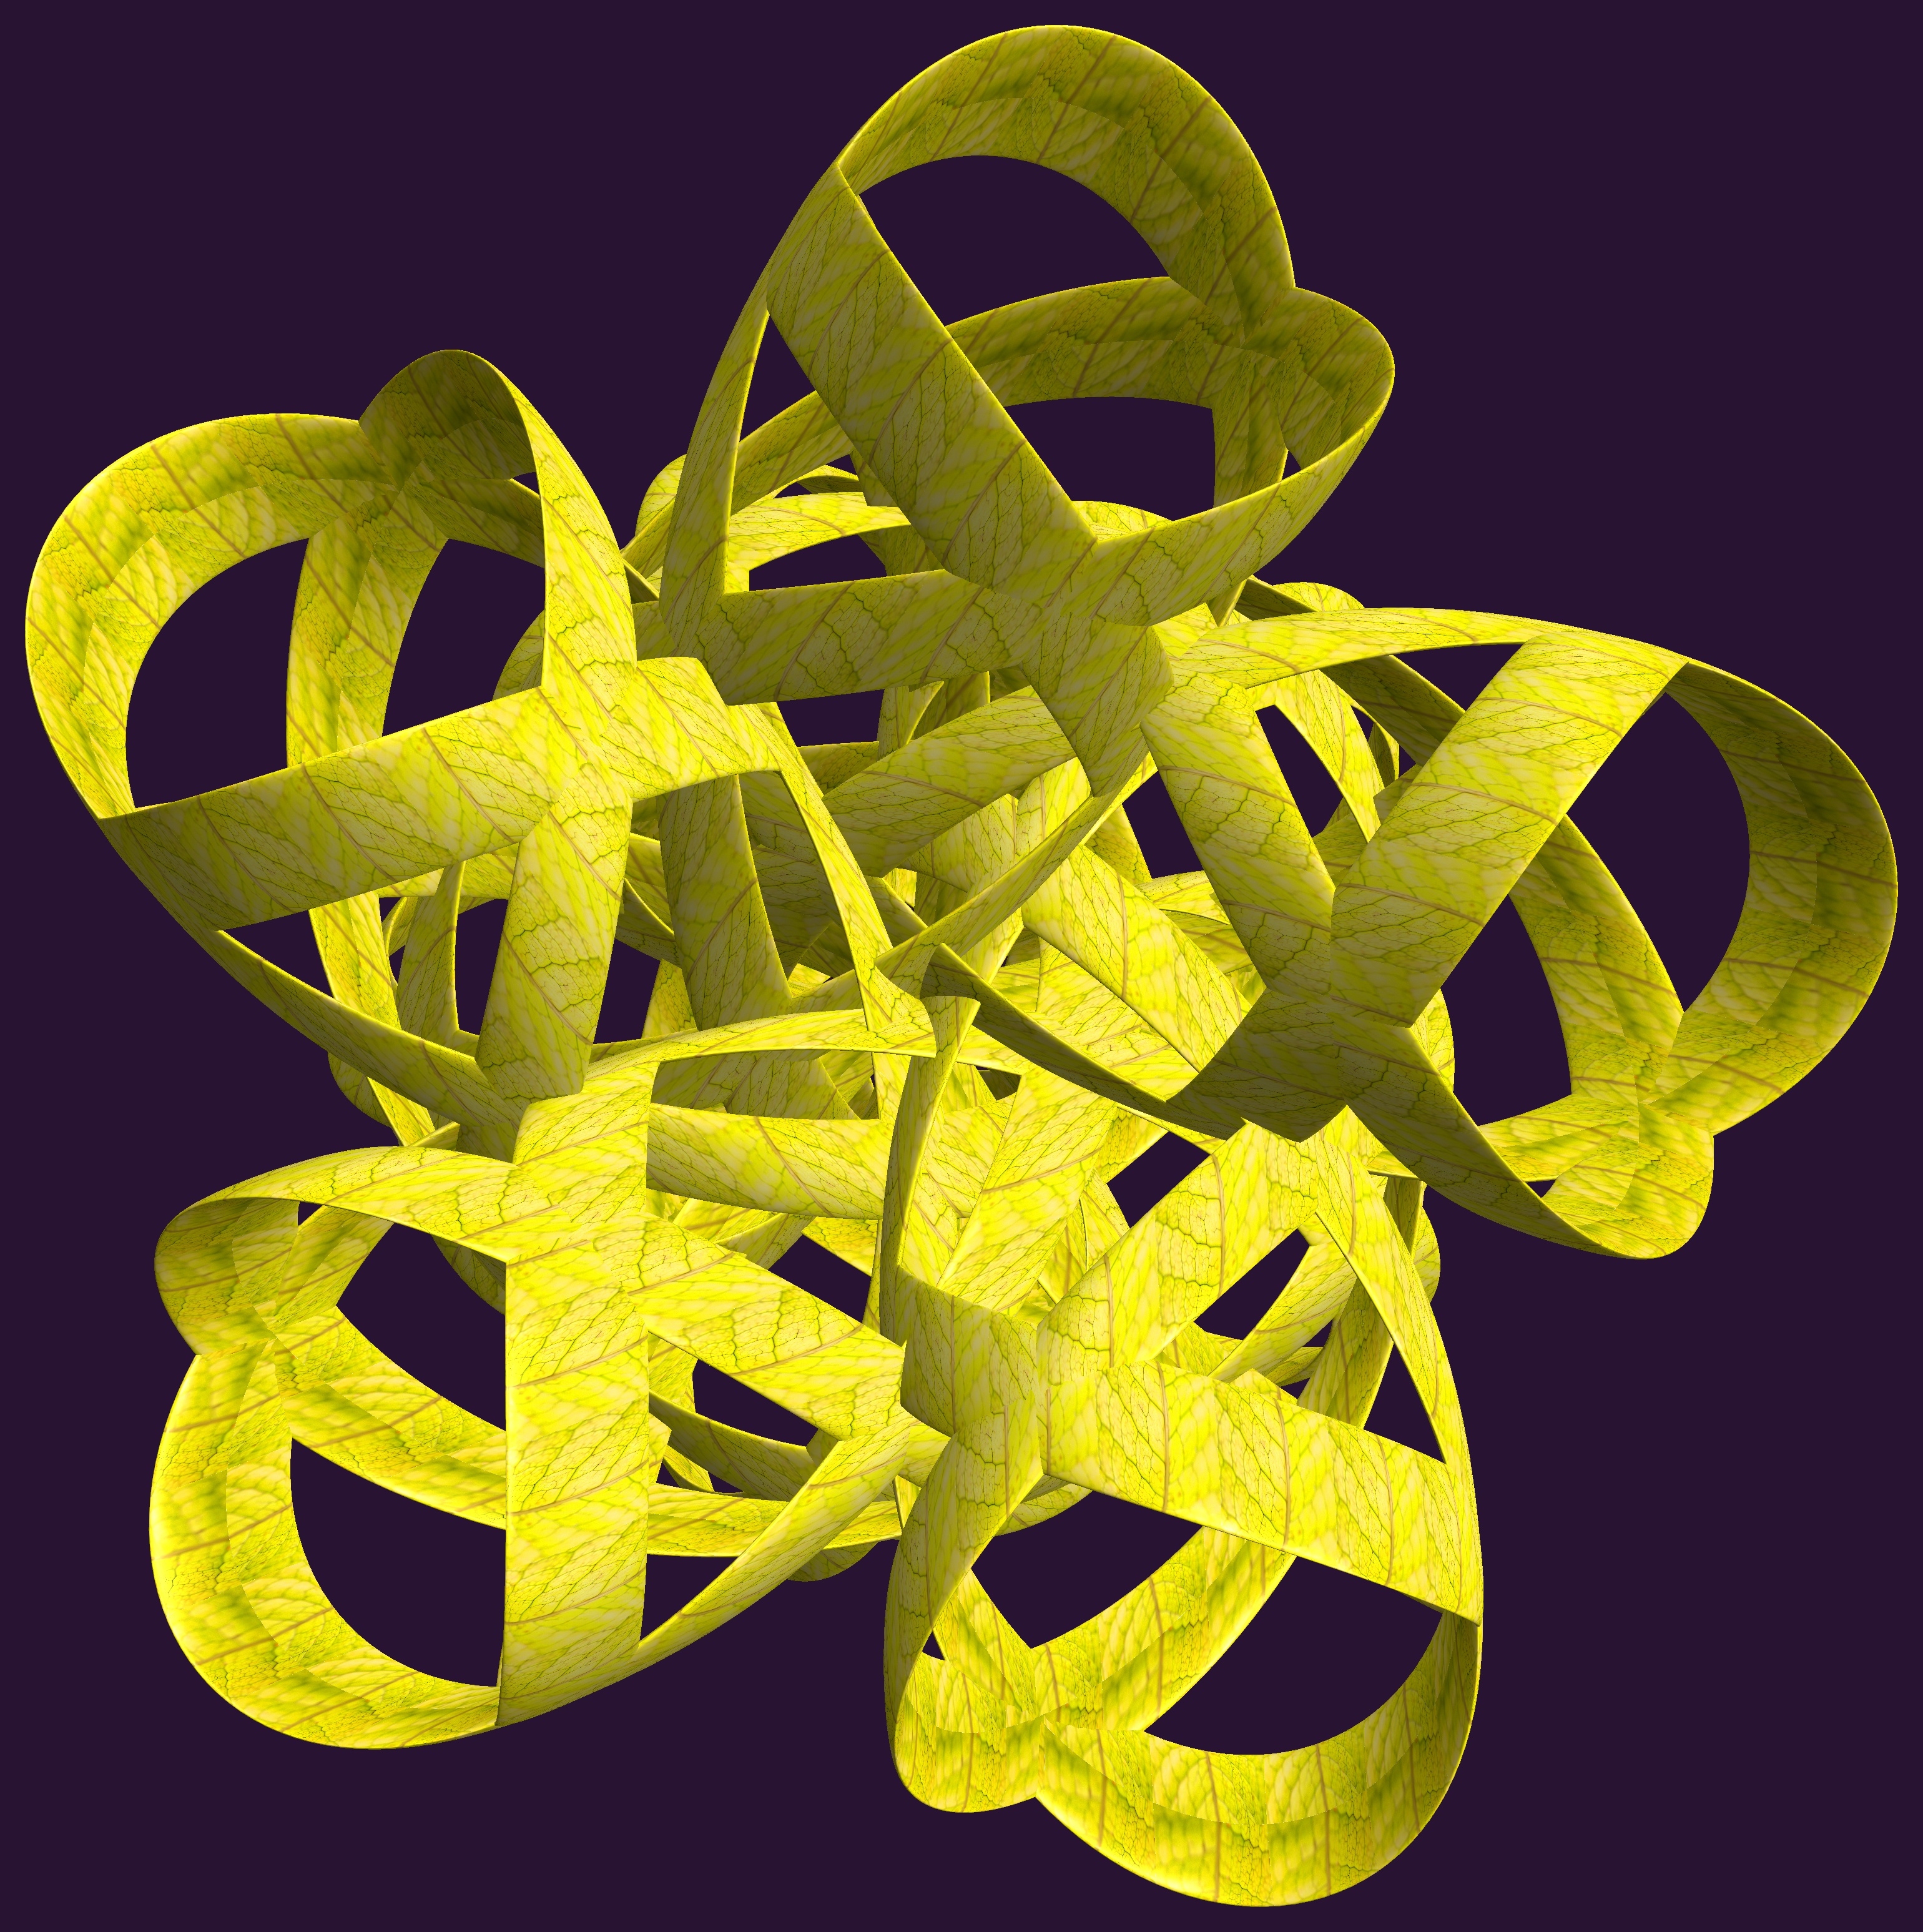
structure, texture, number, pattern, yellow, font, figure, design, footwear, symmetry, 3d, graphic, knot, mathematica, cg, parametricplot3d, code, program, algorithm, abstruct, mapping